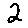
Label: 2